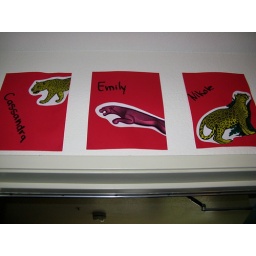
Wild cats. There are mountain lions around there.